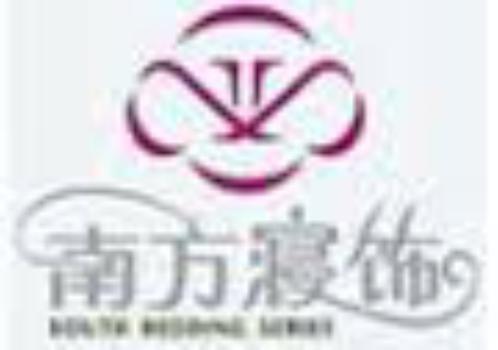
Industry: Necessities